Rural letter carrier

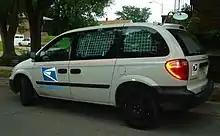
A Dodge Caravan used for rural delivery in Omaha, Nebraska

Rural letter carriers are United States Postal Service and Canada Post employees who deliver mail in what are traditionally considered rural and suburban areas of the United States and Canada. Before Rural Free Delivery (RFD), rural Americans and Canadians were required to go to a post office to get their mail.